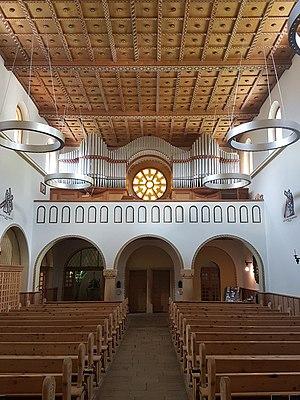
Baselgia catolica Herz-Jesu (Eglise catholique: Sacré-Cœur) à Samedan, Grisons, Suisse. Plafond et galerie.